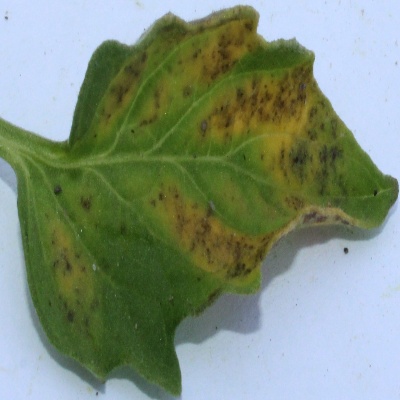
Crop: Tomato
Condition: leaf blight